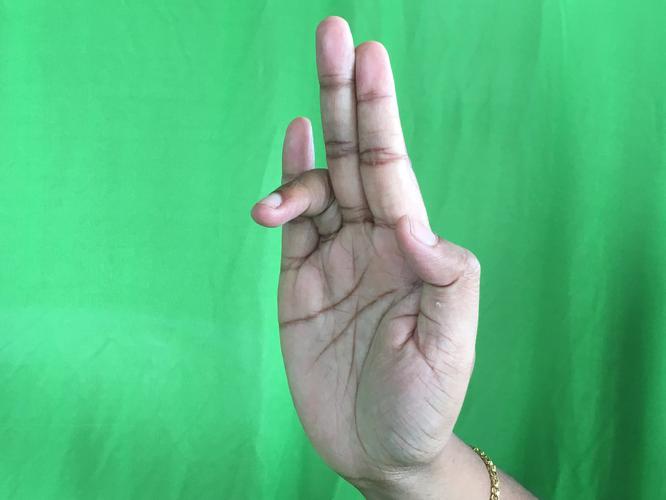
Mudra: Tripathaka
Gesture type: single_hand